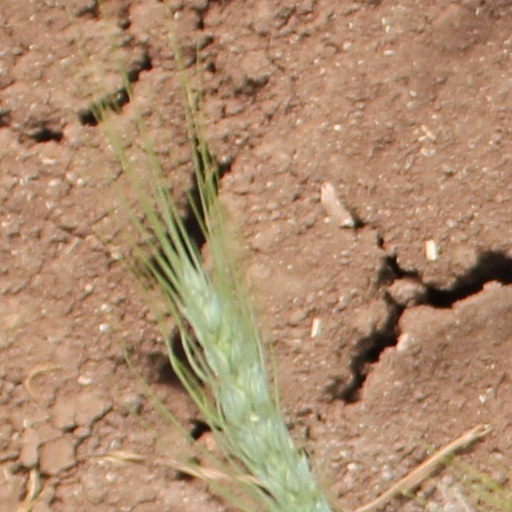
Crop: wheat